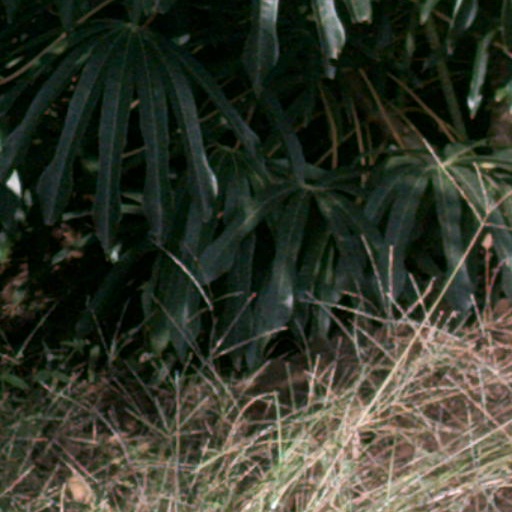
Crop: cassava